Stormy Waters (1928 film)

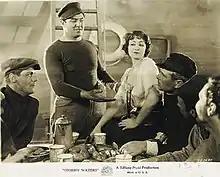
Film still from the production

Stormy Waters is a 1928 American silent drama film directed by Edgar Lewis and starring Eve Southern, Malcolm McGregor and Roy Stewart. It is based on the story "Yellow Handkerchief" by Jack London.